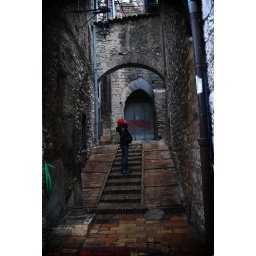
a red hat in Assisi...